Energy policy of the European Union

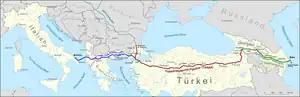
The Southern Gas Corridor, which connects the giant Shah Deniz gas field in Azerbaijan to Europe

Beyond the bounds of the European Union, EU energy policy has included negotiating and developing wider international agreements, such as the Energy Charter Treaty, the Kyoto Protocol, the post-Kyoto regime and a framework agreement on energy efficiency; extension of the EC energy regulatory framework or principles to neighbours (Energy Community, Baku Initiative, Euro-Med energy cooperation) and the emission trading scheme to global partners; the promotion of research and the use of renewable energy.